Louis Frank (lawyer)

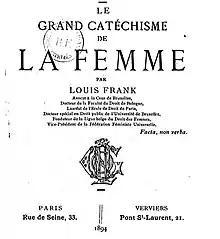
Presentation of Louis Frank on the cover of his book "Le Grand Catéchisme de la femme.". The book is translated into six languages

After leaving the organization, he continued to write numerous books and opinion articles in favor of the emancipation of women in society, such as "The Great Catechism of Women", "Maternal Assurance", "Domestic Education of Young Girls". In his writings he touches on all aspects of women's lives, from the education of young girls, to the care of mothers, to maternal insurance.